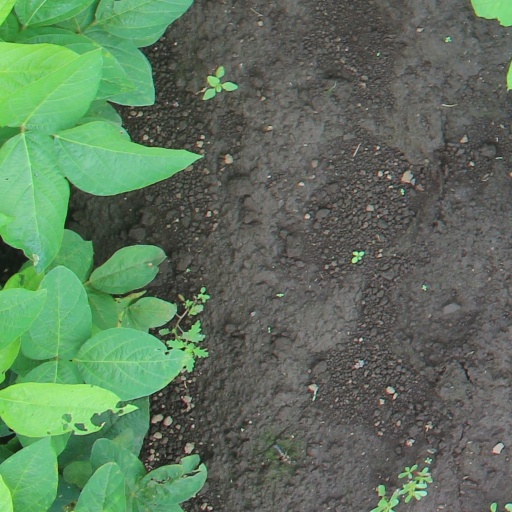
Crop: soybean